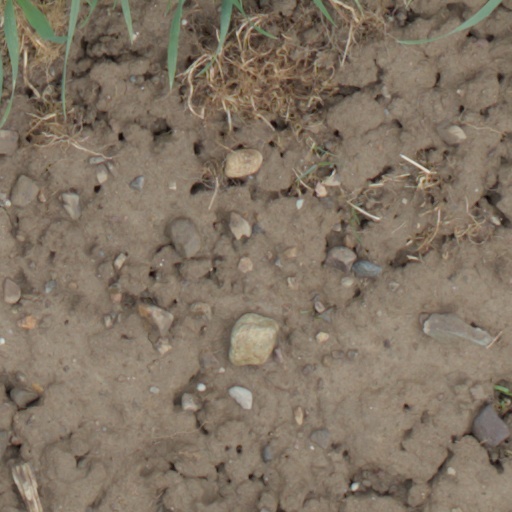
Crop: wheat